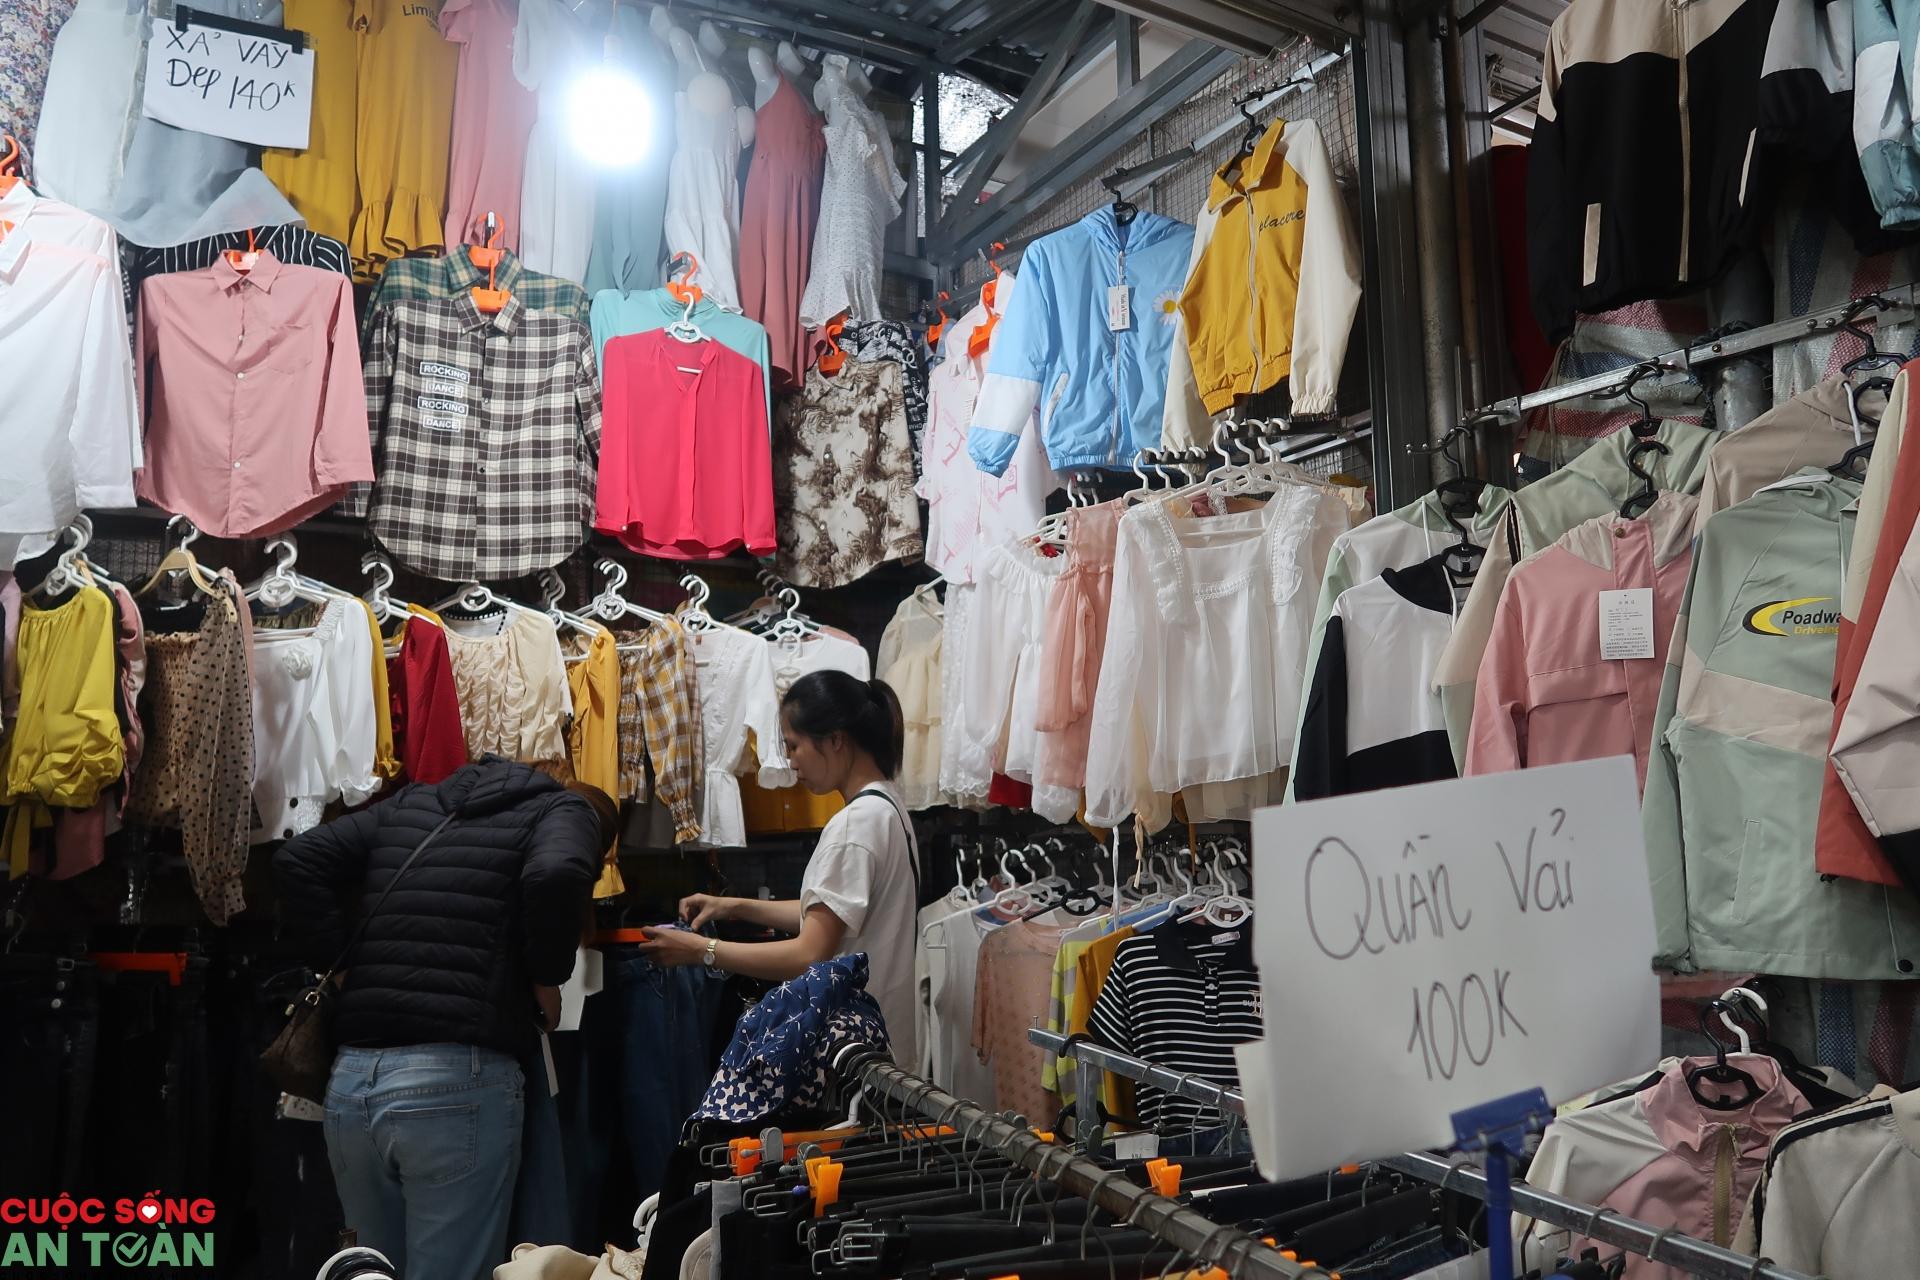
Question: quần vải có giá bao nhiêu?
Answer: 100 k